Muhammad Ali dynasty

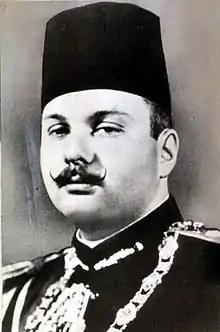
King Farouk I

In defiance of the Egyptians, the British proclaimed Sudan to be an Anglo-Egyptian Condominium, a territory under joint British and Egyptian rule rather than an integral part of Egypt. This was continually rejected by Egyptians, both in government and in the public at large, who insisted on the "unity of the Nile Valley", and would remain an issue of controversy and enmity between Egypt and Britain until Sudan's independence in 1956.